Felix von Heijden

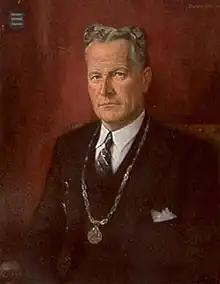

Herman Carel Felix Clotilde von Heijden (11 April 1890 in Weerselo – 17 November 1982 in Boxtel) was a football (soccer) player from the Netherlands, who represented his home country at the 1920 Summer Olympics. There he won the bronze medal with the Netherlands national football team. He was also present at the 1912 Summer Olympics although he did not play and therefore received no medal. Later he became mayor of Rosmalen, North Brabant (1923–1955).